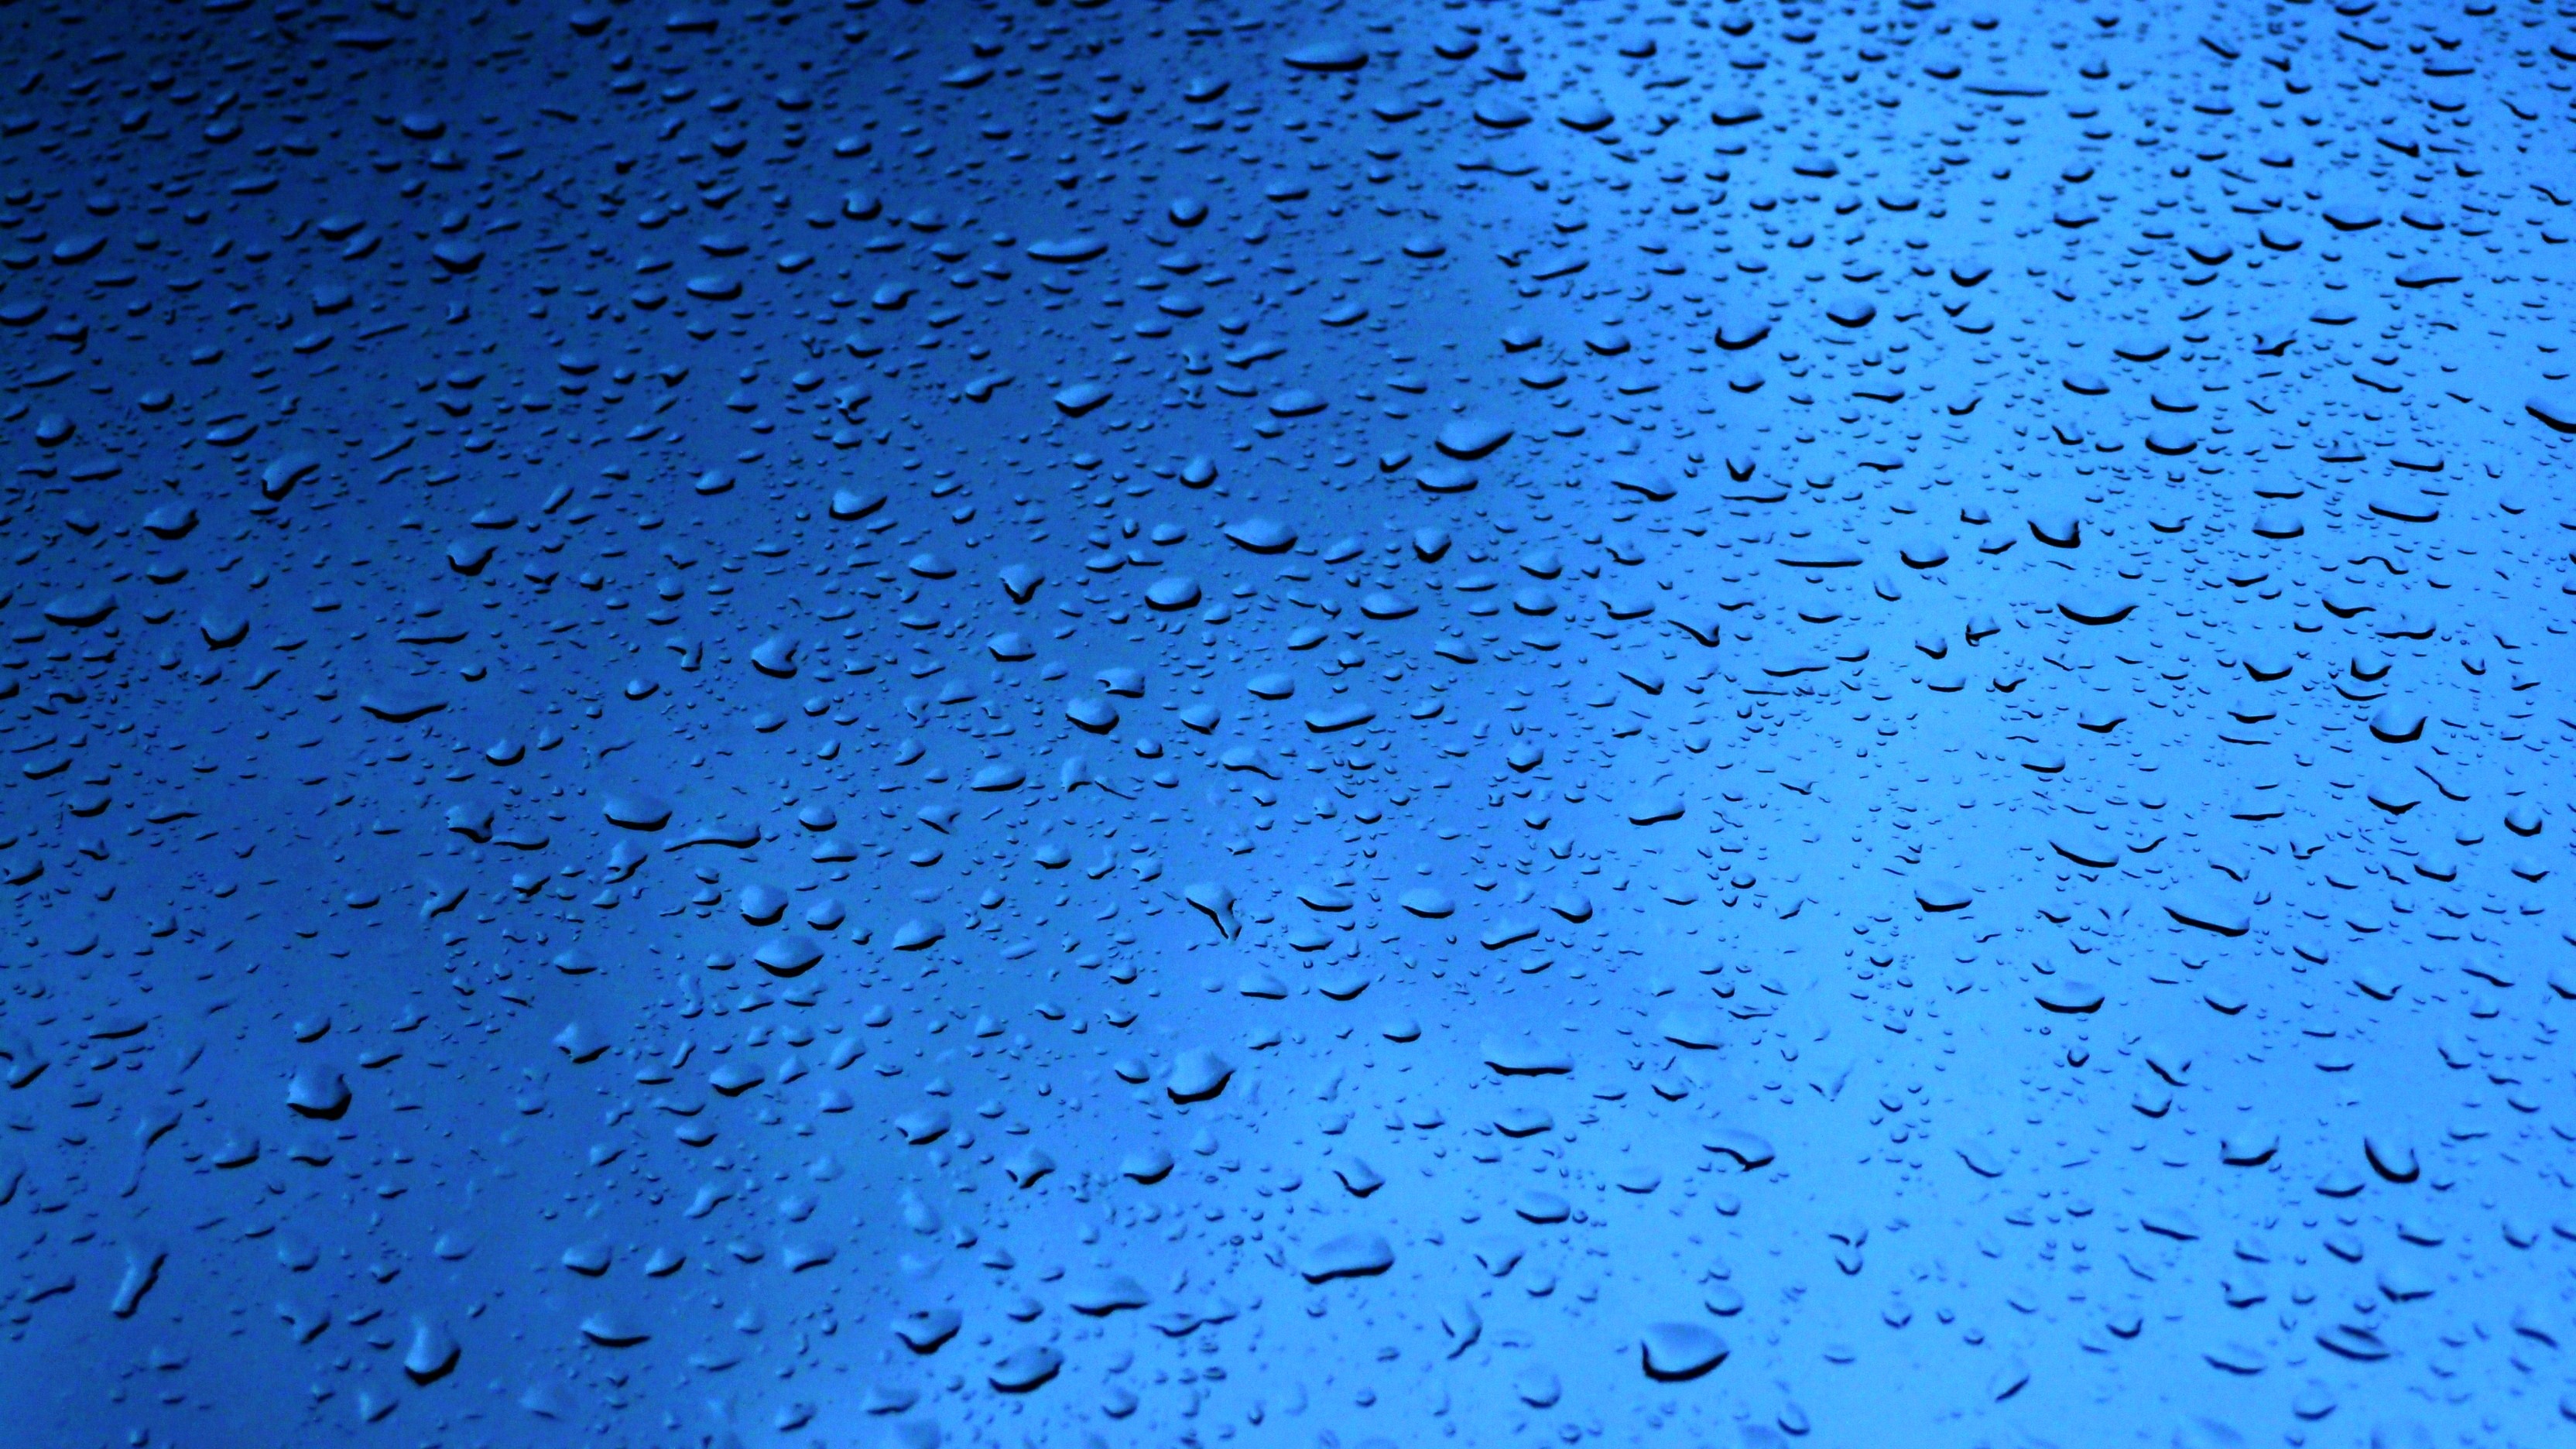
water, cold, drop, liquid, texture, rain, water drop, window, glass, raindrop, wet, line, splash, waterdrop, fresh, calm, clean, blue, splashing, circle, aqua, turquoise, droplets, cool, azure, raindrops, drops, pure, freezing